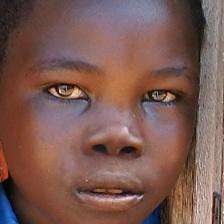
Label: faces